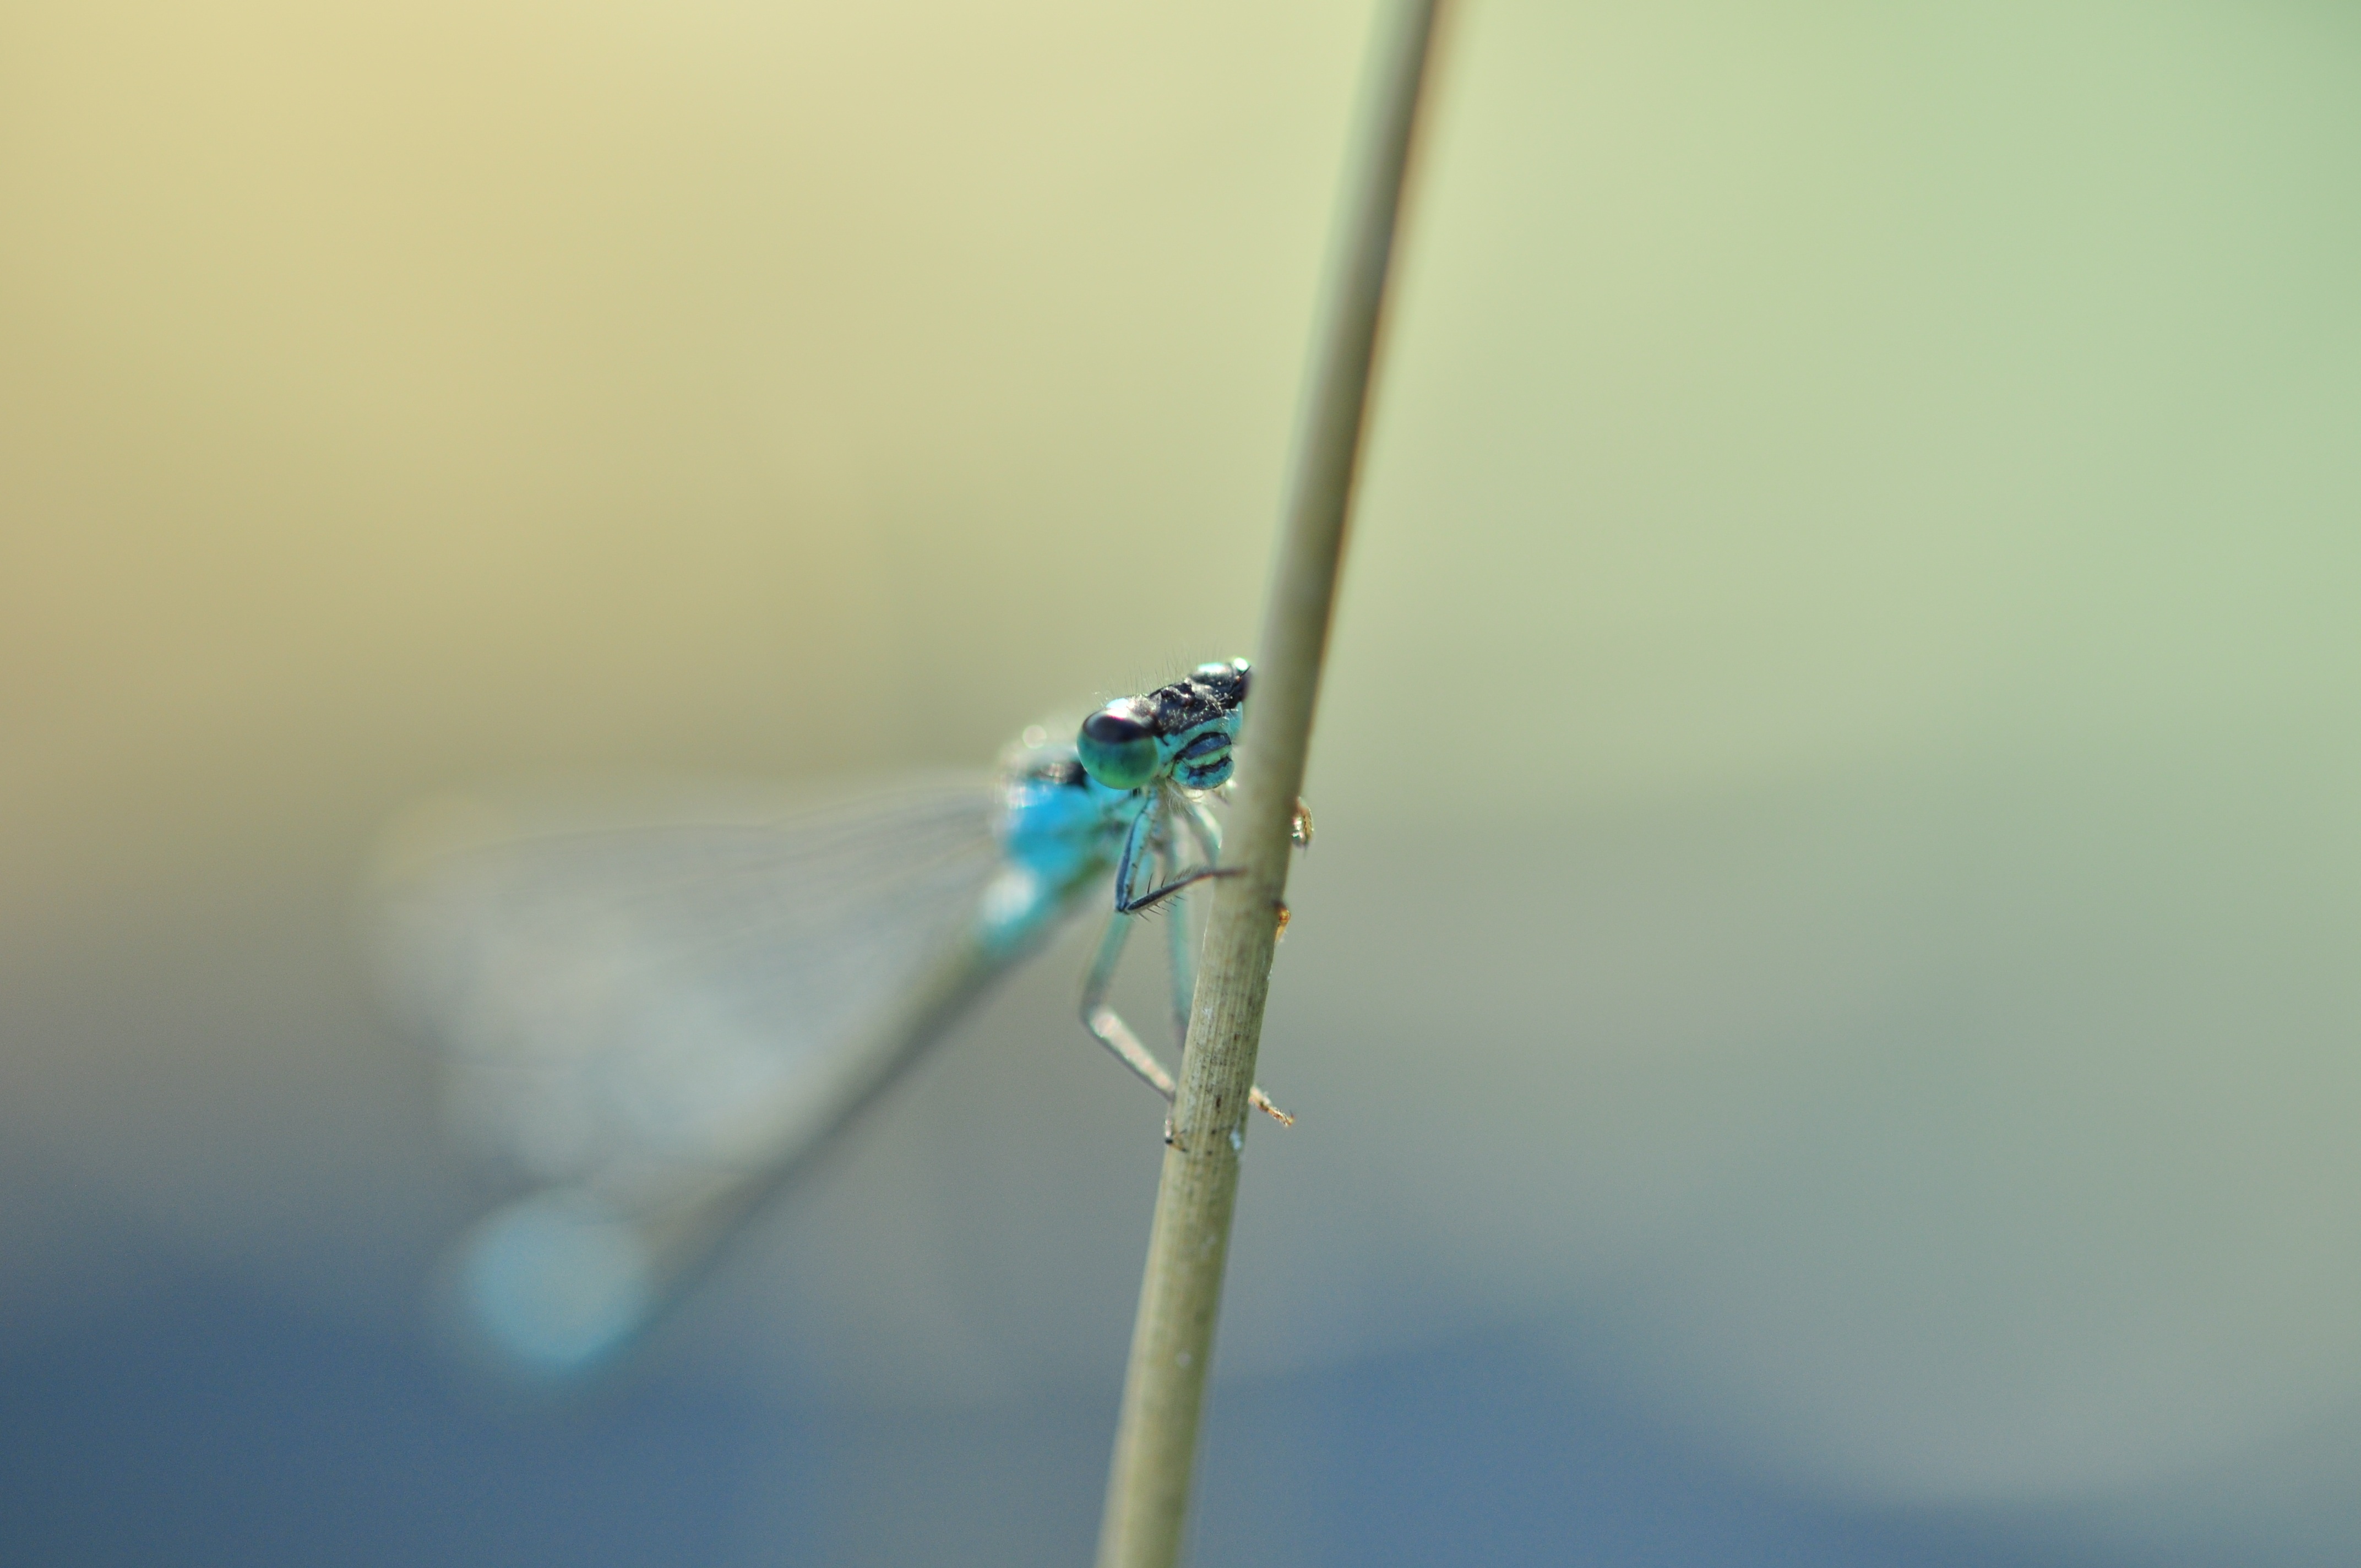
nature, branch, wing, photography, pond, green, insect, blue, close, fauna, invertebrate, close up, blade of grass, dragonfly, damselfly, macro photography, plant stem, dragonflies and damseflies, azure bridesmaid